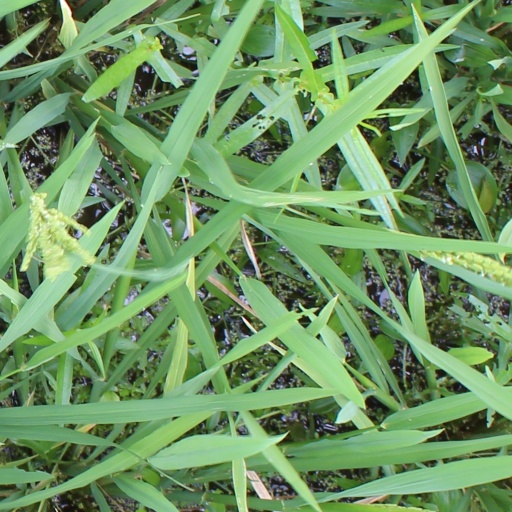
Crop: rice